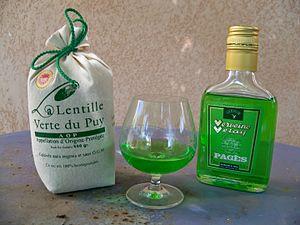
Sachet de lentille verte du Puy et bouteille de Verveine du Velay
La Haute-Loire est un département français situé en région Auvergne-Rhône-Alpes, dans le sud-est du Massif central. Ses habitants sont appelés les Altiligériens. L'Insee et la Poste attribuent au département le code 43. Sa préfecture est Le Puy-en-Velay.
Le Puy-en-Velay est une commune française située dans la région Auvergne-Rhône-Alpes. C'est la préfecture du département de la Haute-Loire et la capitale historique du Velay.
Le tourisme dans la Haute-Loire représente un secteur économique important pour le département. Ce secteur est géré par la Maison de Tourisme de la Haute-Loire, association loi de 1901 émanant du conseil général de la Haute-Loire.